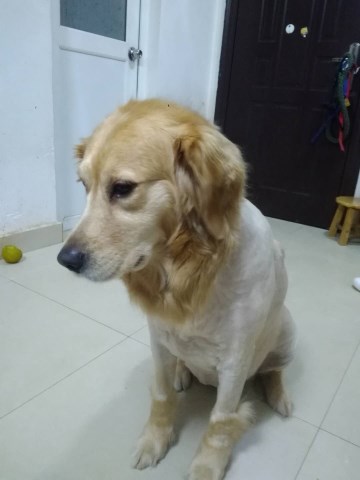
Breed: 5355-n000126-golden_retriever